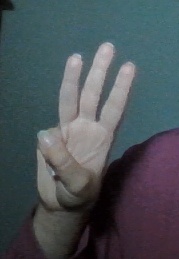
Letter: thaa